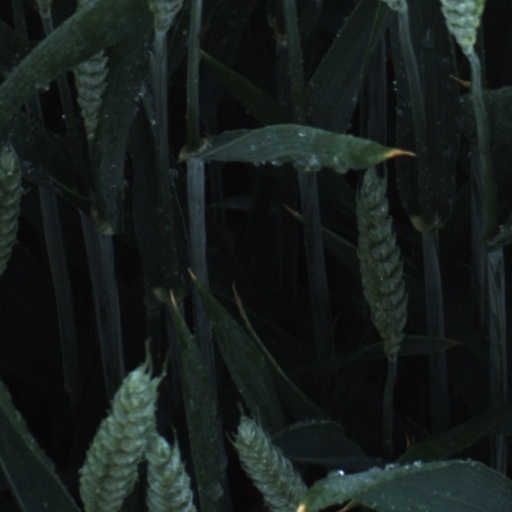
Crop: wheat